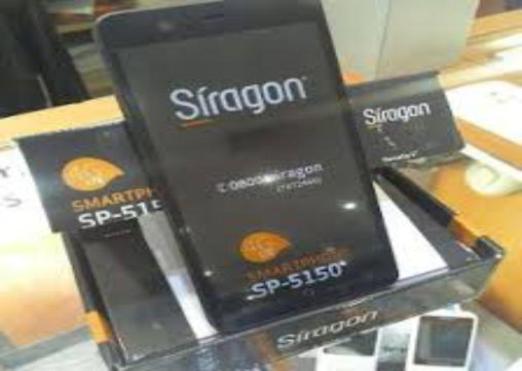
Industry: Electronic